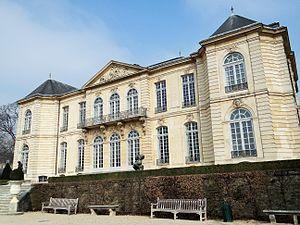
Hotel Biron, côté jardin (musée Rodin, Paris) This building is indexed in the Base Mérimée, a database of architectural heritage maintained by the French Ministry of Culture,